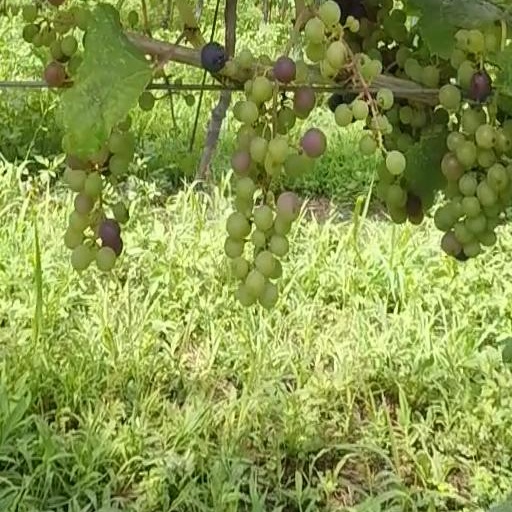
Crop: grape